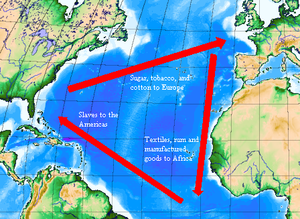
Trekantshandel
Den klassiske model for trekantshandel i Atlanterhavet.
Trekantshandel er et begreb, der benyttes om handel mellem tre havne eller områder, der indbyrdes har en relativt stor afstand og er nødt til at passere et hav. Trekantshandel udvikles normalt, når et område har mulighed for at levere eksportvarer, fordi der er et overskud af disse varer lokalt og samtidig en efterspørgsel efter importvarer, som er vanskeligt tilgængelige i et andet område. Det andet område kan levere varer til et tredje område, som for sin del kan levere varer, der efterspørges i det første område. Trekantshandel er således en måde at regulere handelsbalancen mellem flere områder, samtidig med, at skibene har last med under hele rejsen. Historisk udviklede den sig i perioden efter opdagelsesrejserne.